Juntos por el Cambio

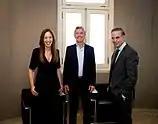
Macri, Vidal and the new member, Pichetto

The 2017 Argentine legislative election renewed a third of the seats in the Senate and half in the Chamber of Deputies. The result was a victory for the ruling Cambiemos alliance, being the most voted force in 13 of the 24 districts.